Prâslea the Brave and the Golden Apples

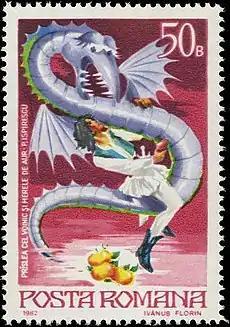

A king had a magnificent garden with a tree that bore golden apples, but he never ate them, because every year, the apples were stolen as they became ripe. None of his guards could catch the thief. His oldest two sons tried, one year after the other, but fell asleep near midnight. The next year, the youngest son, , tried. He set up two stakes to prick him if he ever started to lean in his sleep. At midnight, he heard rustling and shot an arrow. In the morning, a trail of blood led away, and the apples were ripe.